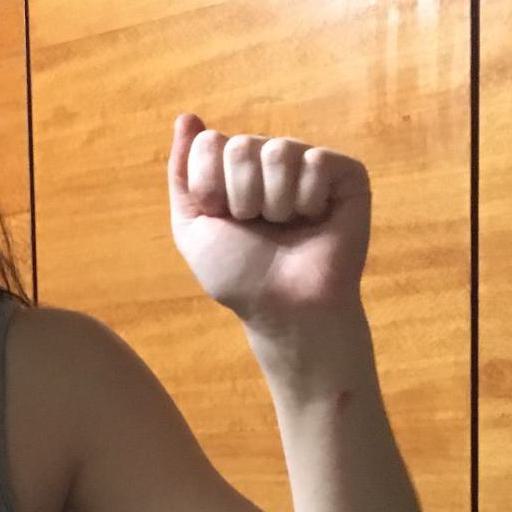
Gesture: fist